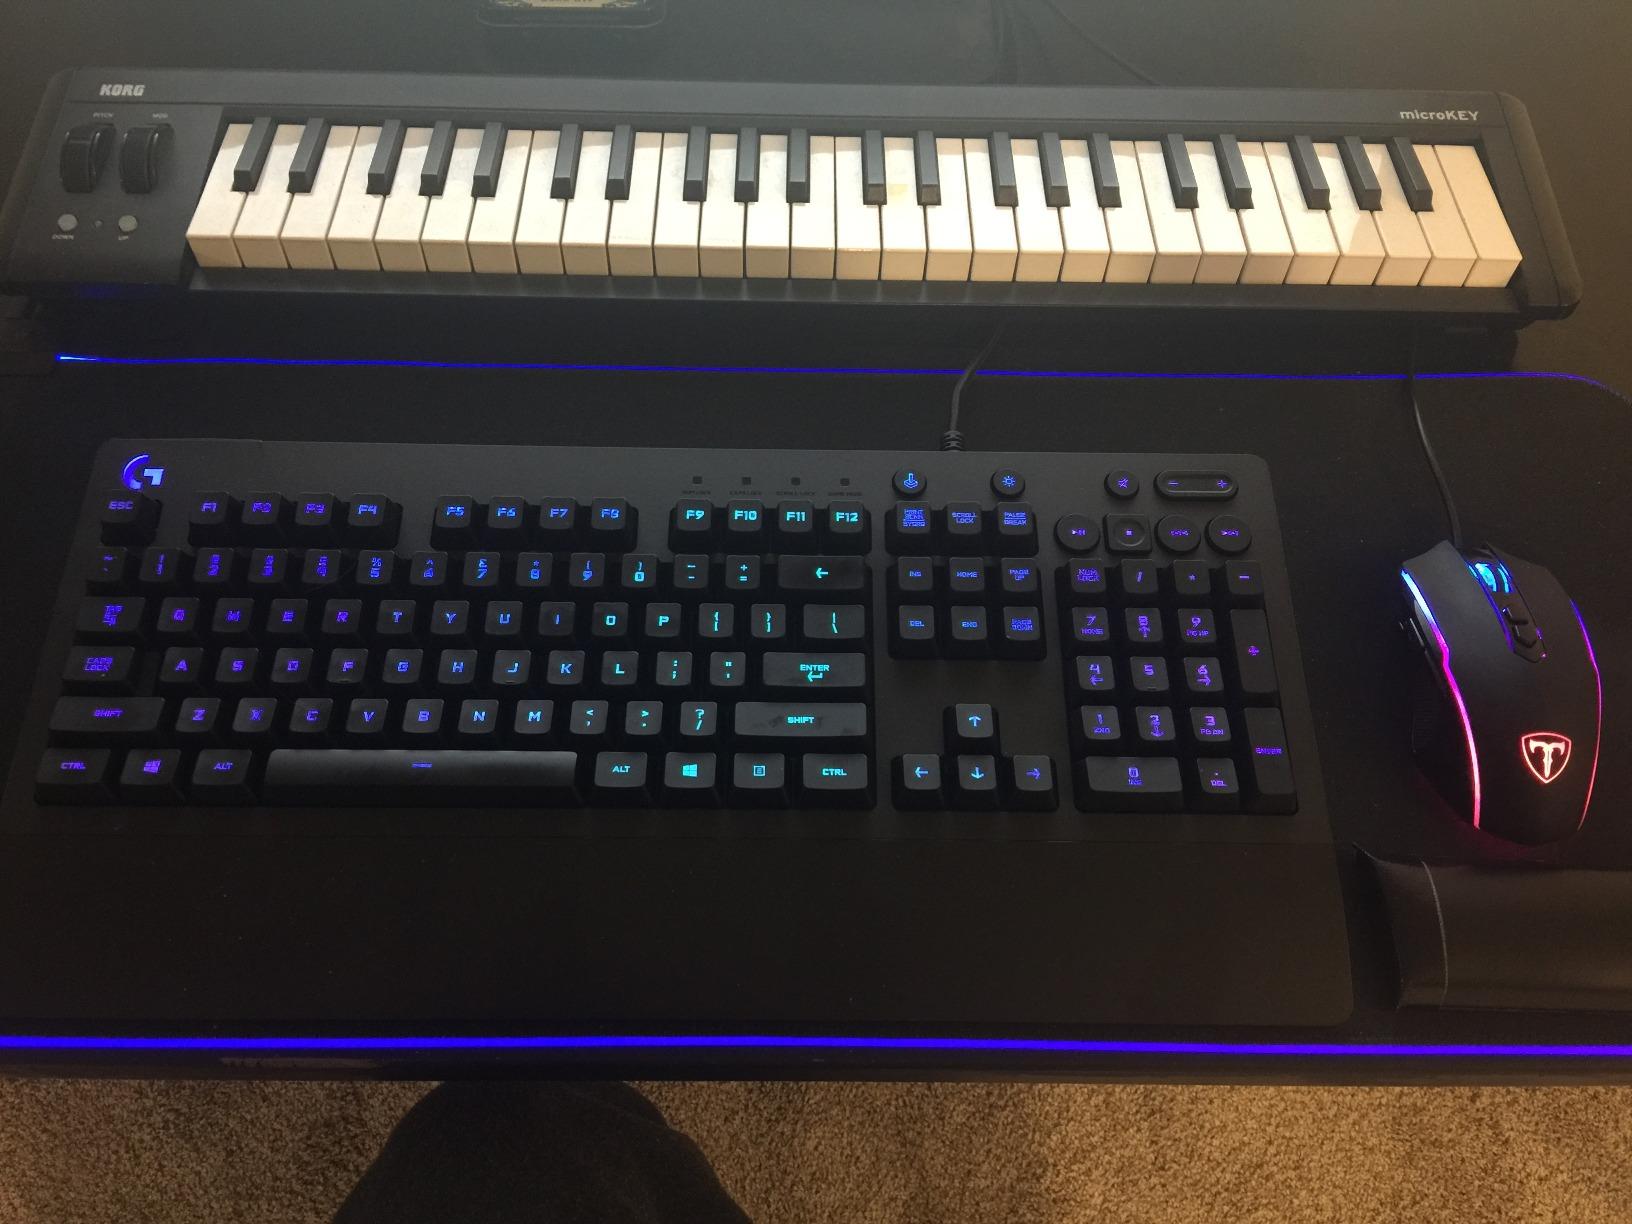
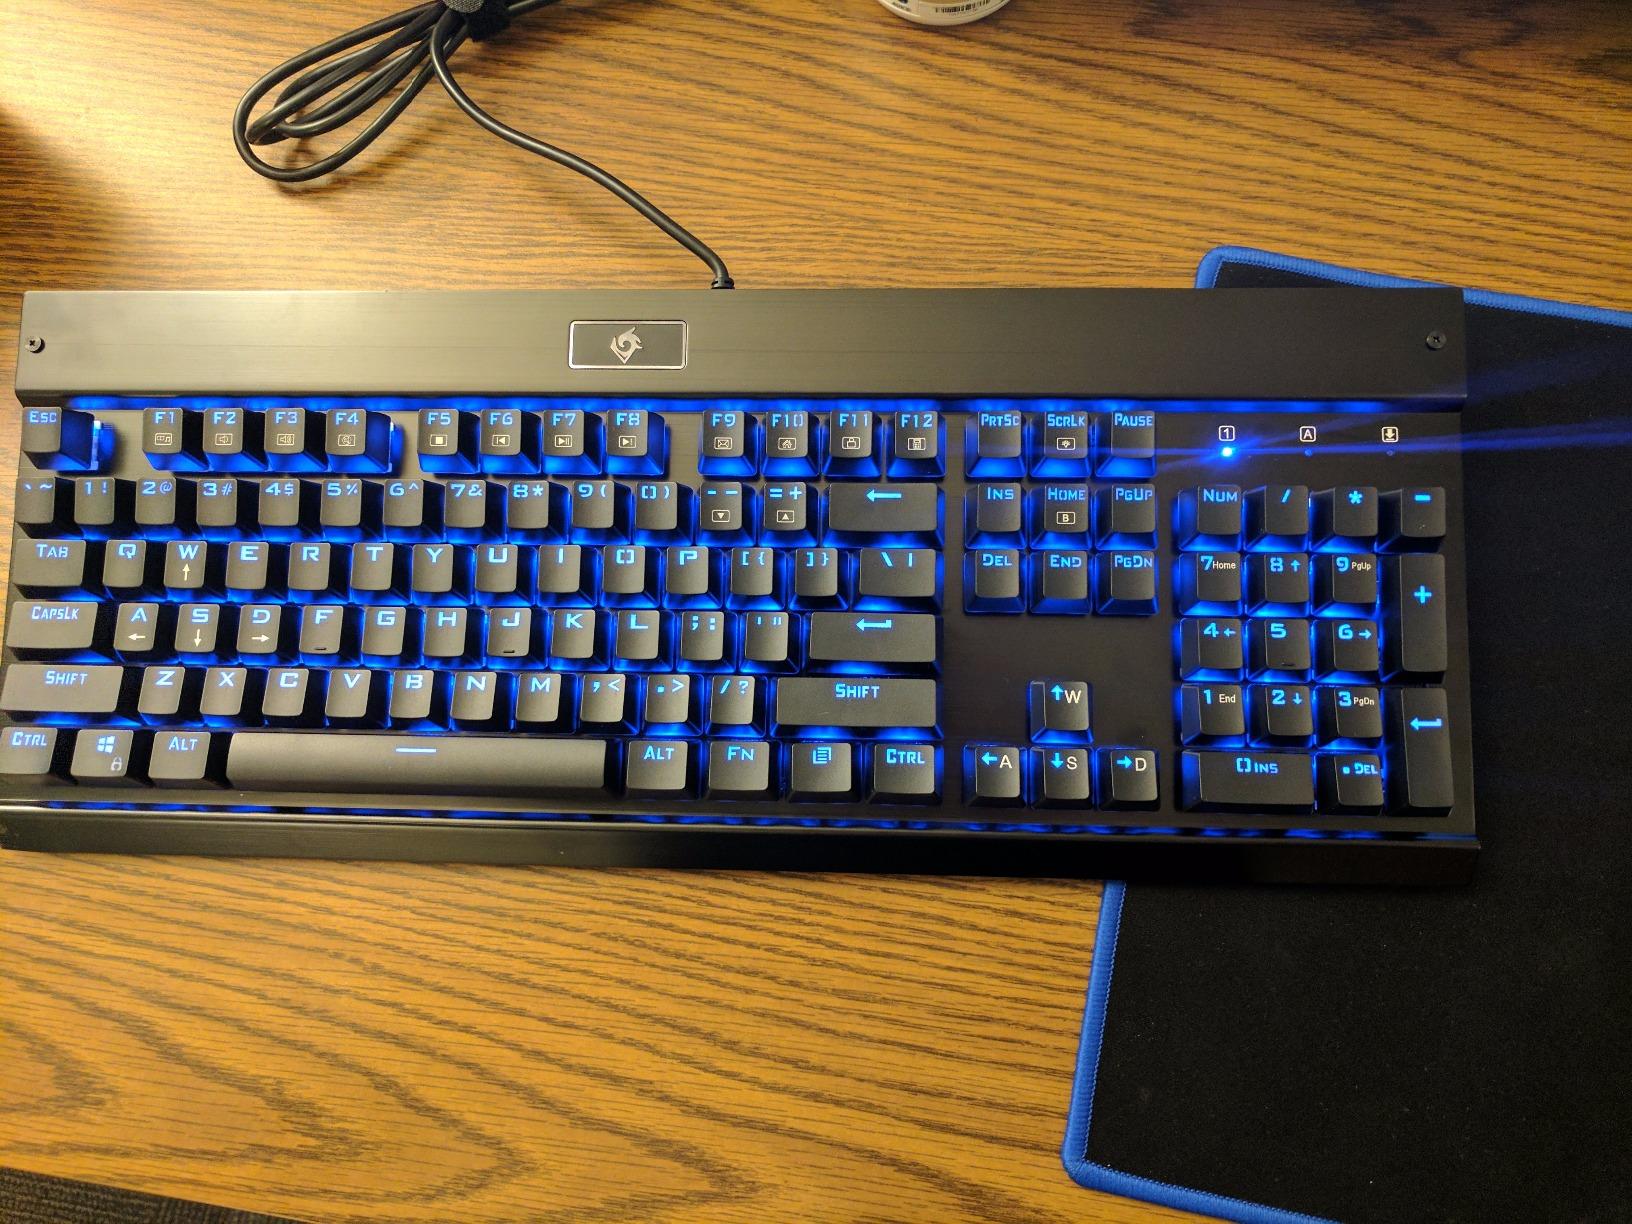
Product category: keyboard
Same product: no